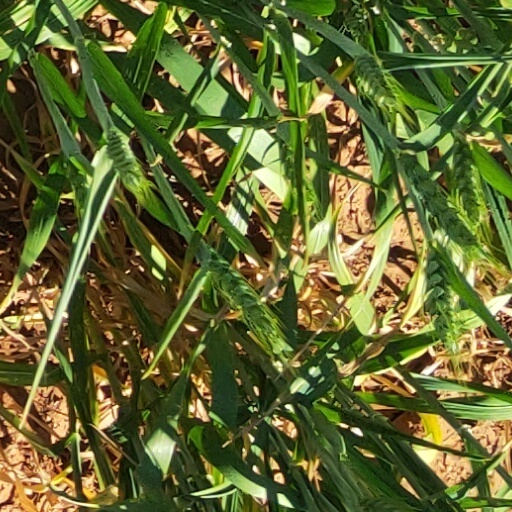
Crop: wheat